J-1 visa

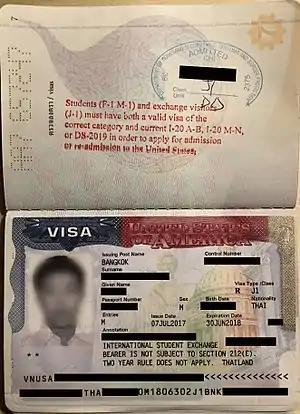
J-1 visa of the United States in exchange student's passport from Thailand

A J-1 visa is a non-immigrant visa issued by the United States to research scholars, professors and exchange visitors participating in programs that promote cultural exchange, especially to obtain medical or business training within the U.S. All applicants must meet eligibility criteria, English language requirements, and be sponsored either by a university, private sector or government program. J-1 visa holders must usually return home for two years following visa expiration so they impart cultural knowledge learned in the United States. In 2022, the State Department issued 284,486 J-1 visas, with a visa approval rate of 88.8%. Between 2001 and 2021, there were 6,178,355 J-1 visas issued by the State Department. In 2023, there were 4,209 J-1 visa sponsors. Certain J-1 categories saw increased percentage increase in visas between 2021 and 2022. For example, The J-1 Visa for Summer Work/Travel increased 134% from 39,647 to 92,619. J-1 Teachers increased 467% from 719 to 4,076. Interns increased 212% from 5,402 to 16,833.